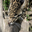
Label: leopard